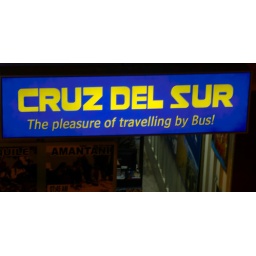
A sign near a bar we stopped at in Puno, and a good epigraph for our trip.